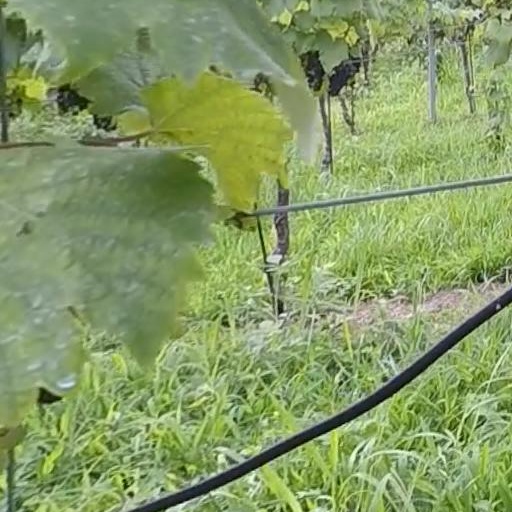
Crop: grape